The Great Myanmar

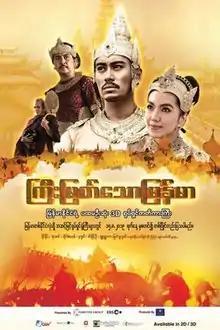
Film poster

The Great Myanmar, is a 2019 Burmese docu-fiction film starring Ye Aung, Nine Nine, Htike San Moss, Warso Moe Oo. In this film showed about the legends of Myanmar and the first 3D film in Myanmar. The film, produced by Niyyayana Production, premiered in Myanmar on August 15, 2019.